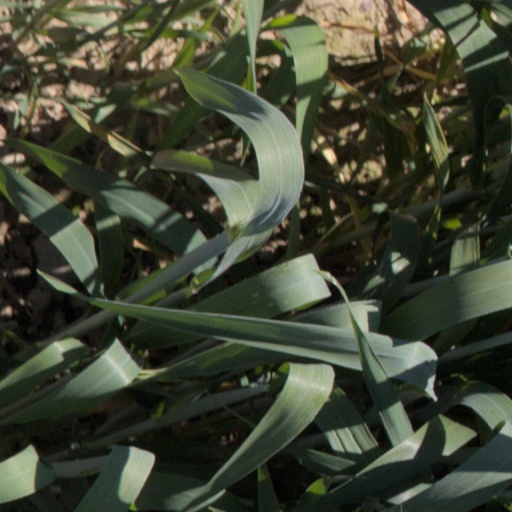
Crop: wheat